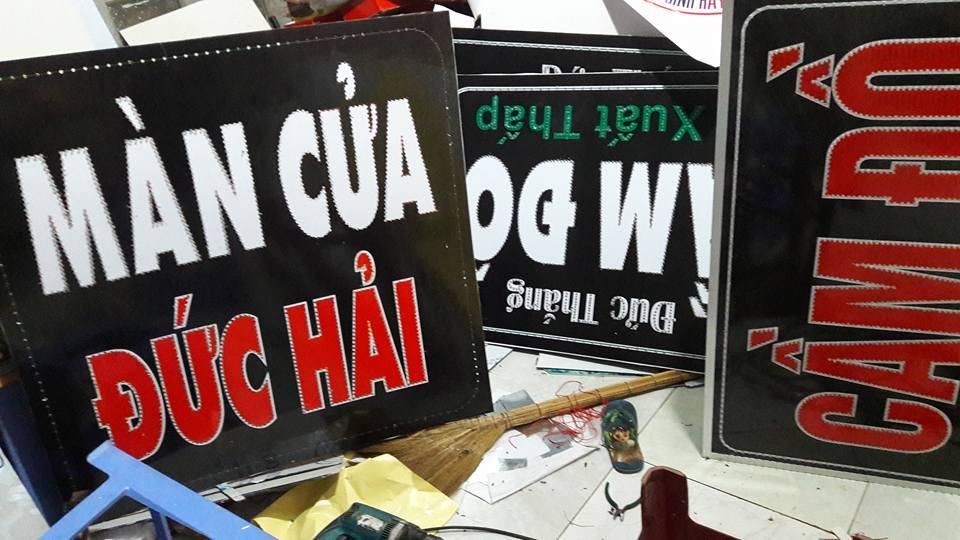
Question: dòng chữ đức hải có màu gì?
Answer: dòng chữ đức hải có màu đỏ